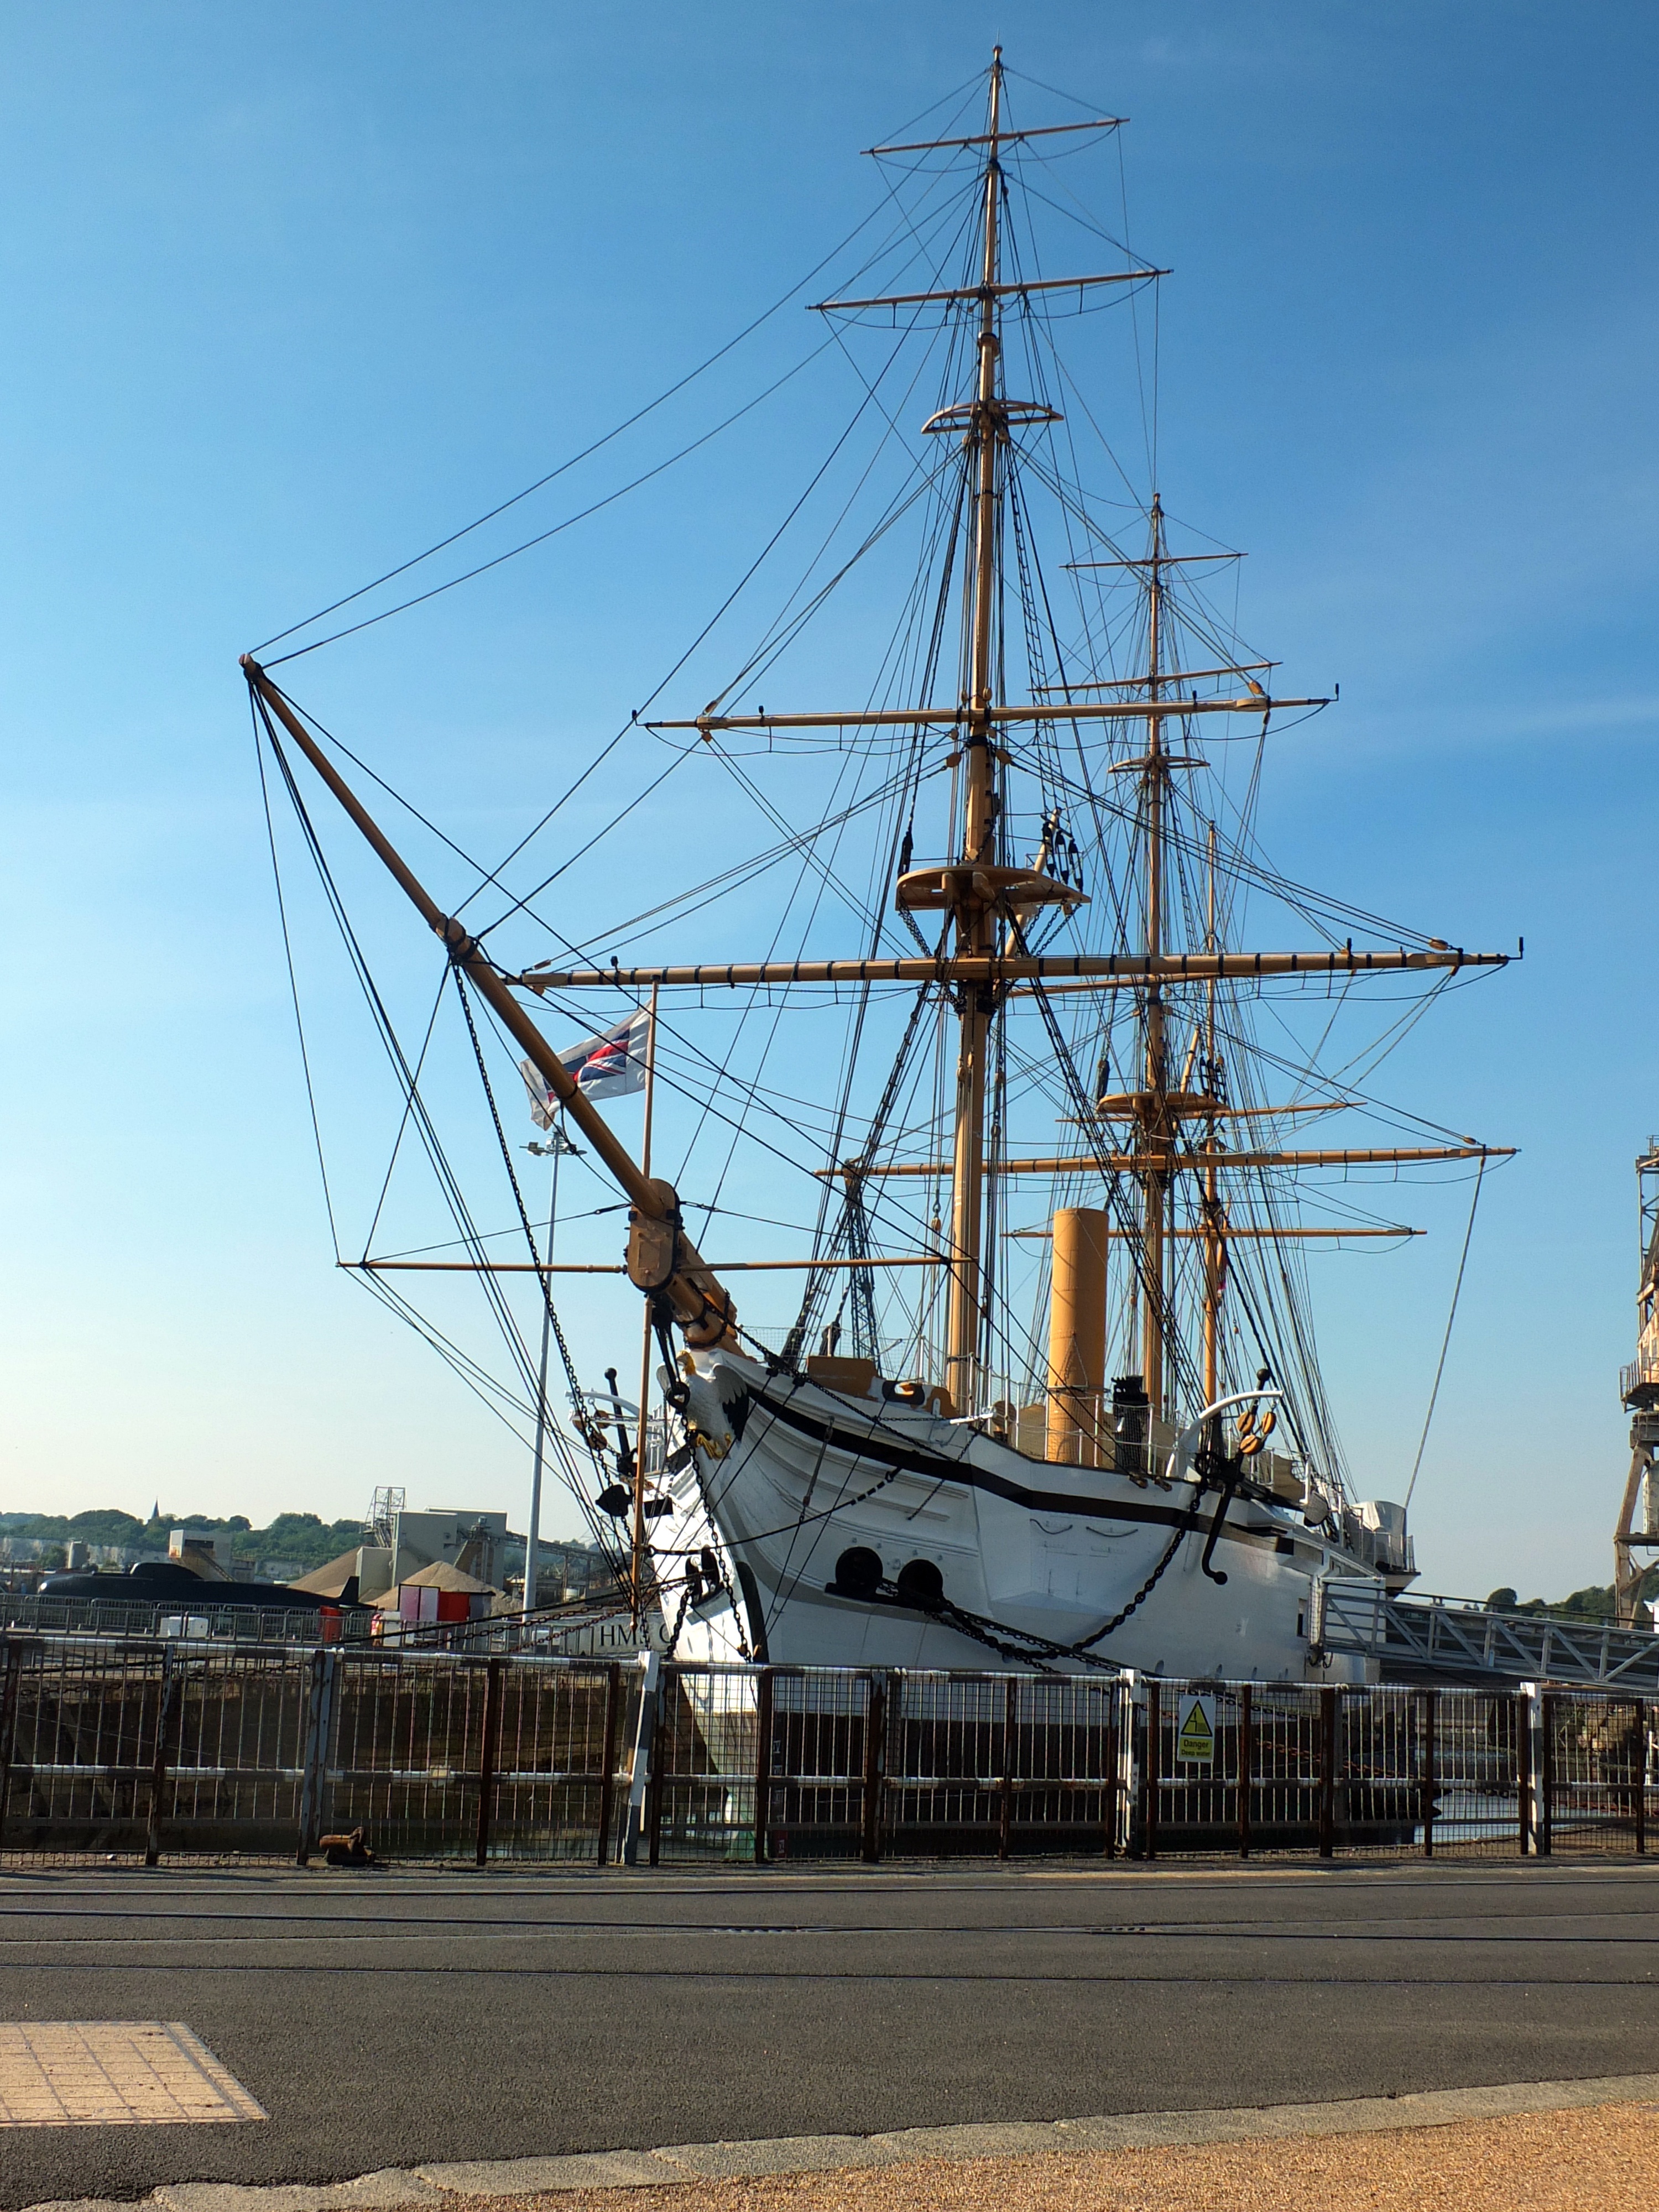
sea, ocean, boat, ship, vessel, vehicle, mast, nautical, sail, hull, wooden, marine, maritime, naval, navy, masts, watercraft, windjammer, frigate, dockyard, sailship, sailing ship, tall ship, galleon, oceanic, lanyards, caravel